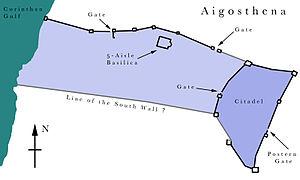
Ægosthènes, parfois francisée en Égosthéna ou Aigosthena, est une ancienne cité grecque fortifiée d'Attique, à environ 20 km au nord-ouest de Mégare, à laquelle la cité appartenait.